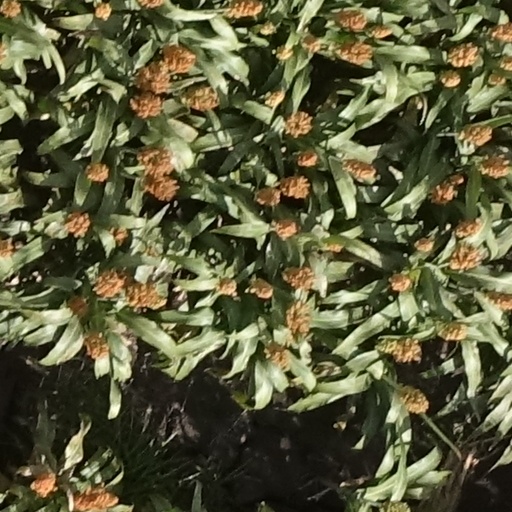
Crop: sorghum